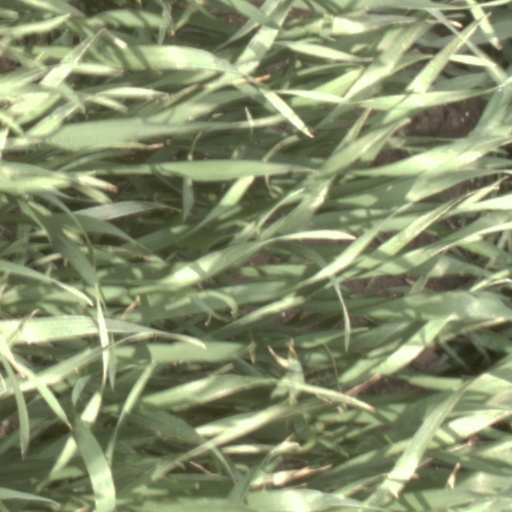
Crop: wheat